Pedro Moraes Trindade

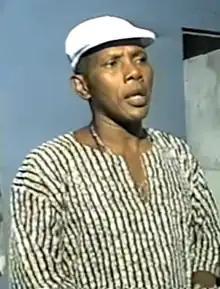
Mestre Moraes in 1997

Pedro Moraes Trindade, commonly known as Mestre Moraes, (born February 9, 1950, in Ilha de Maré in Salvador, Brazil) is a master of capoeira.